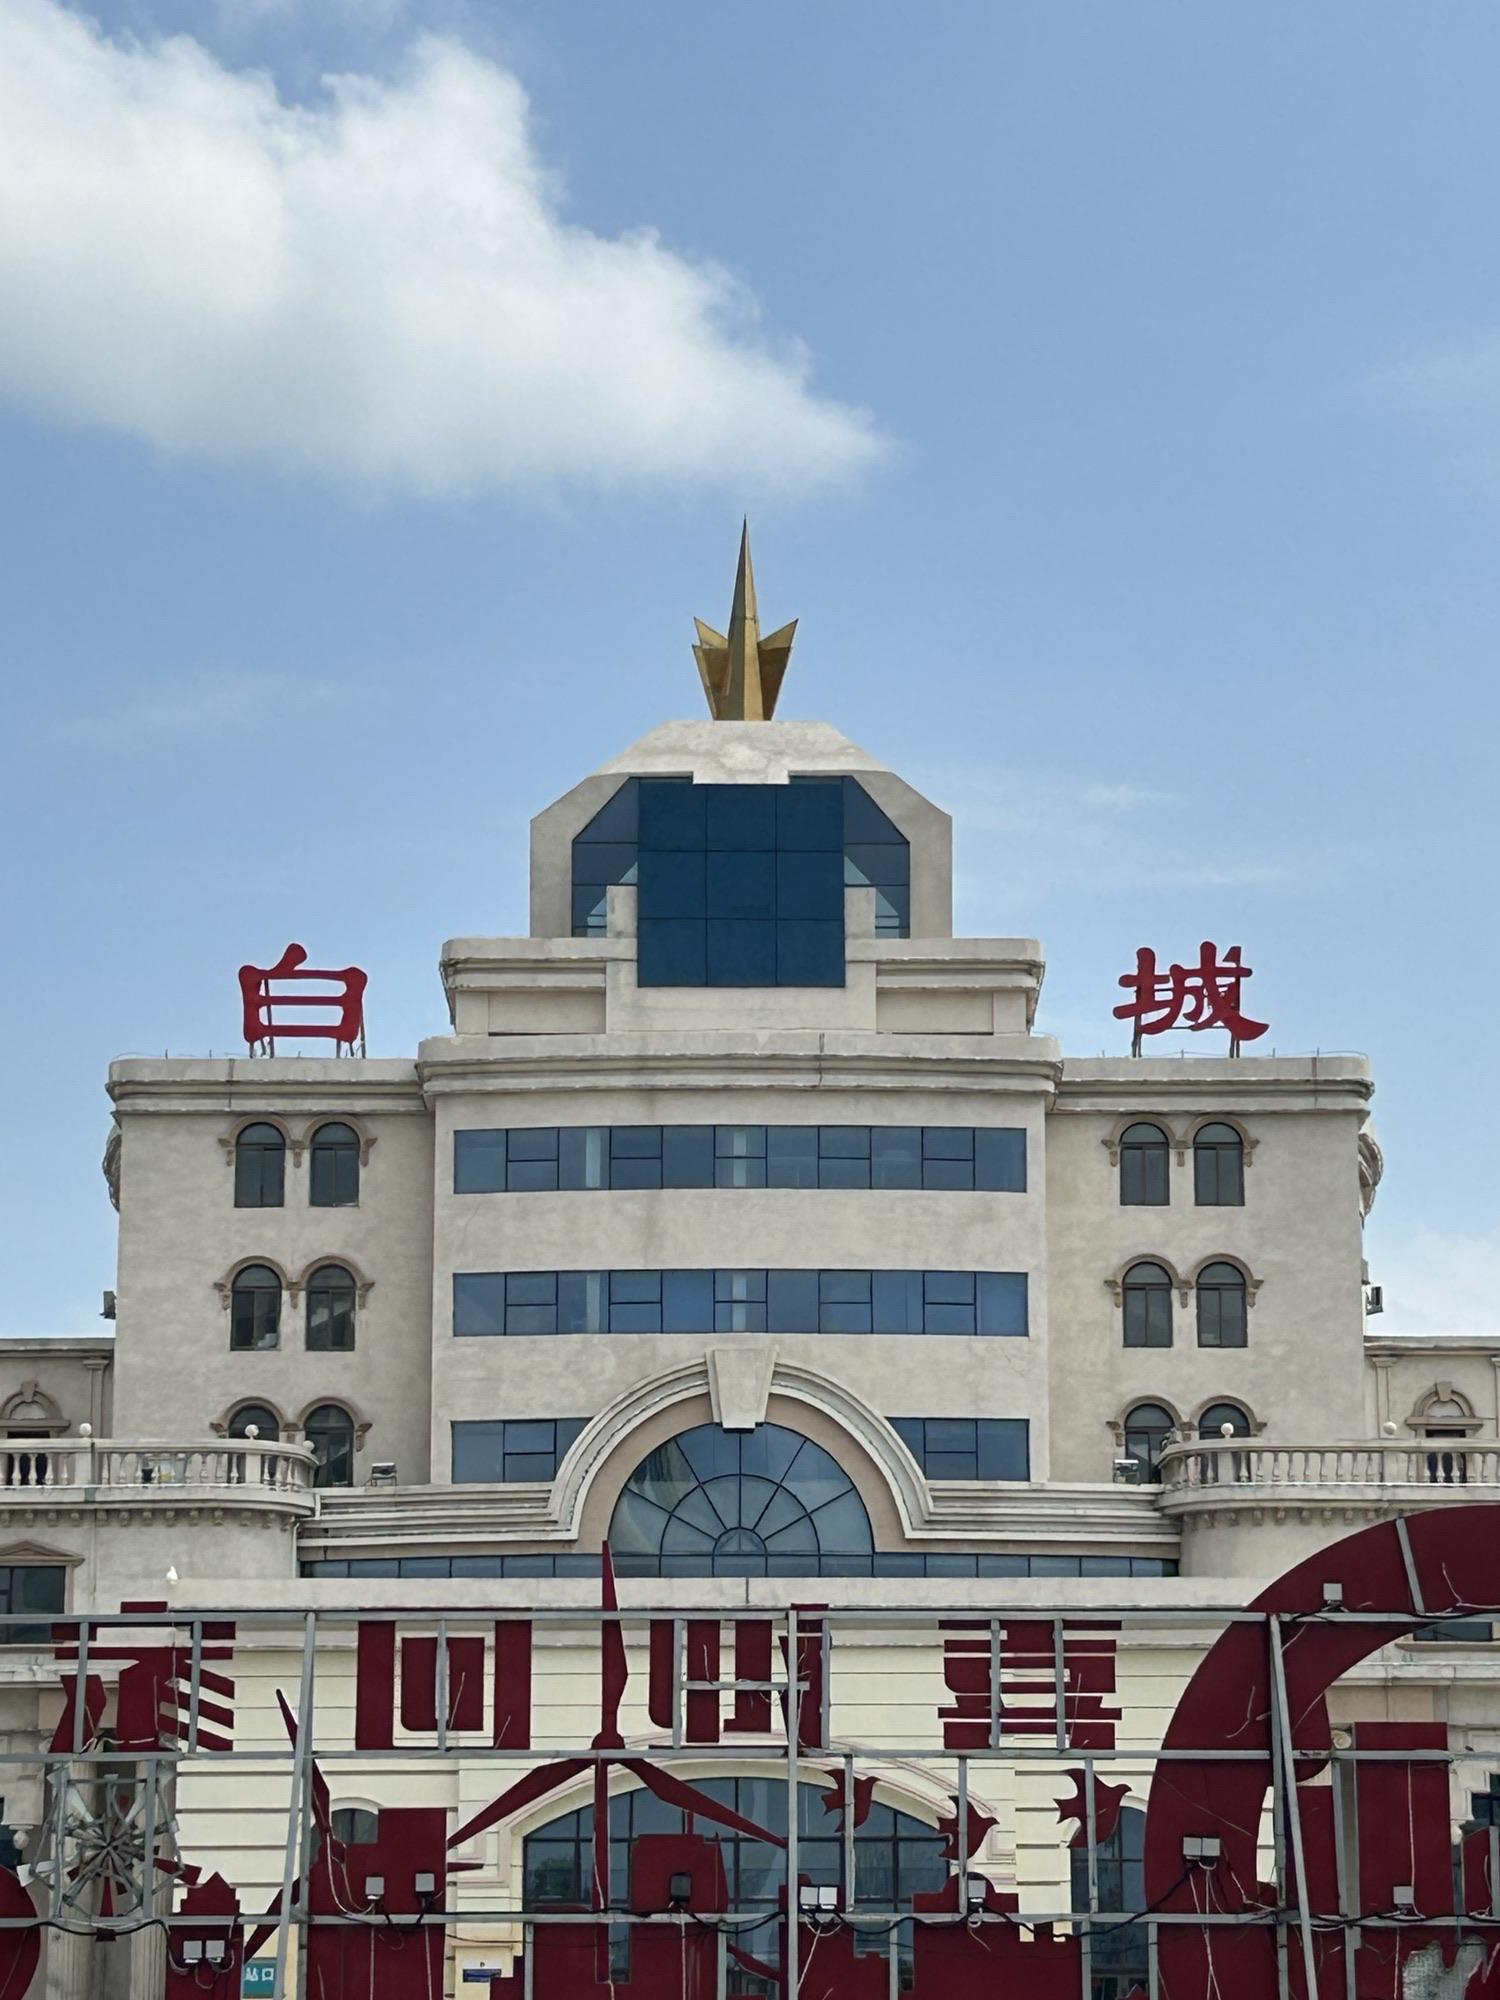
地标名称：白城站
所在城市：白城市·洮北区